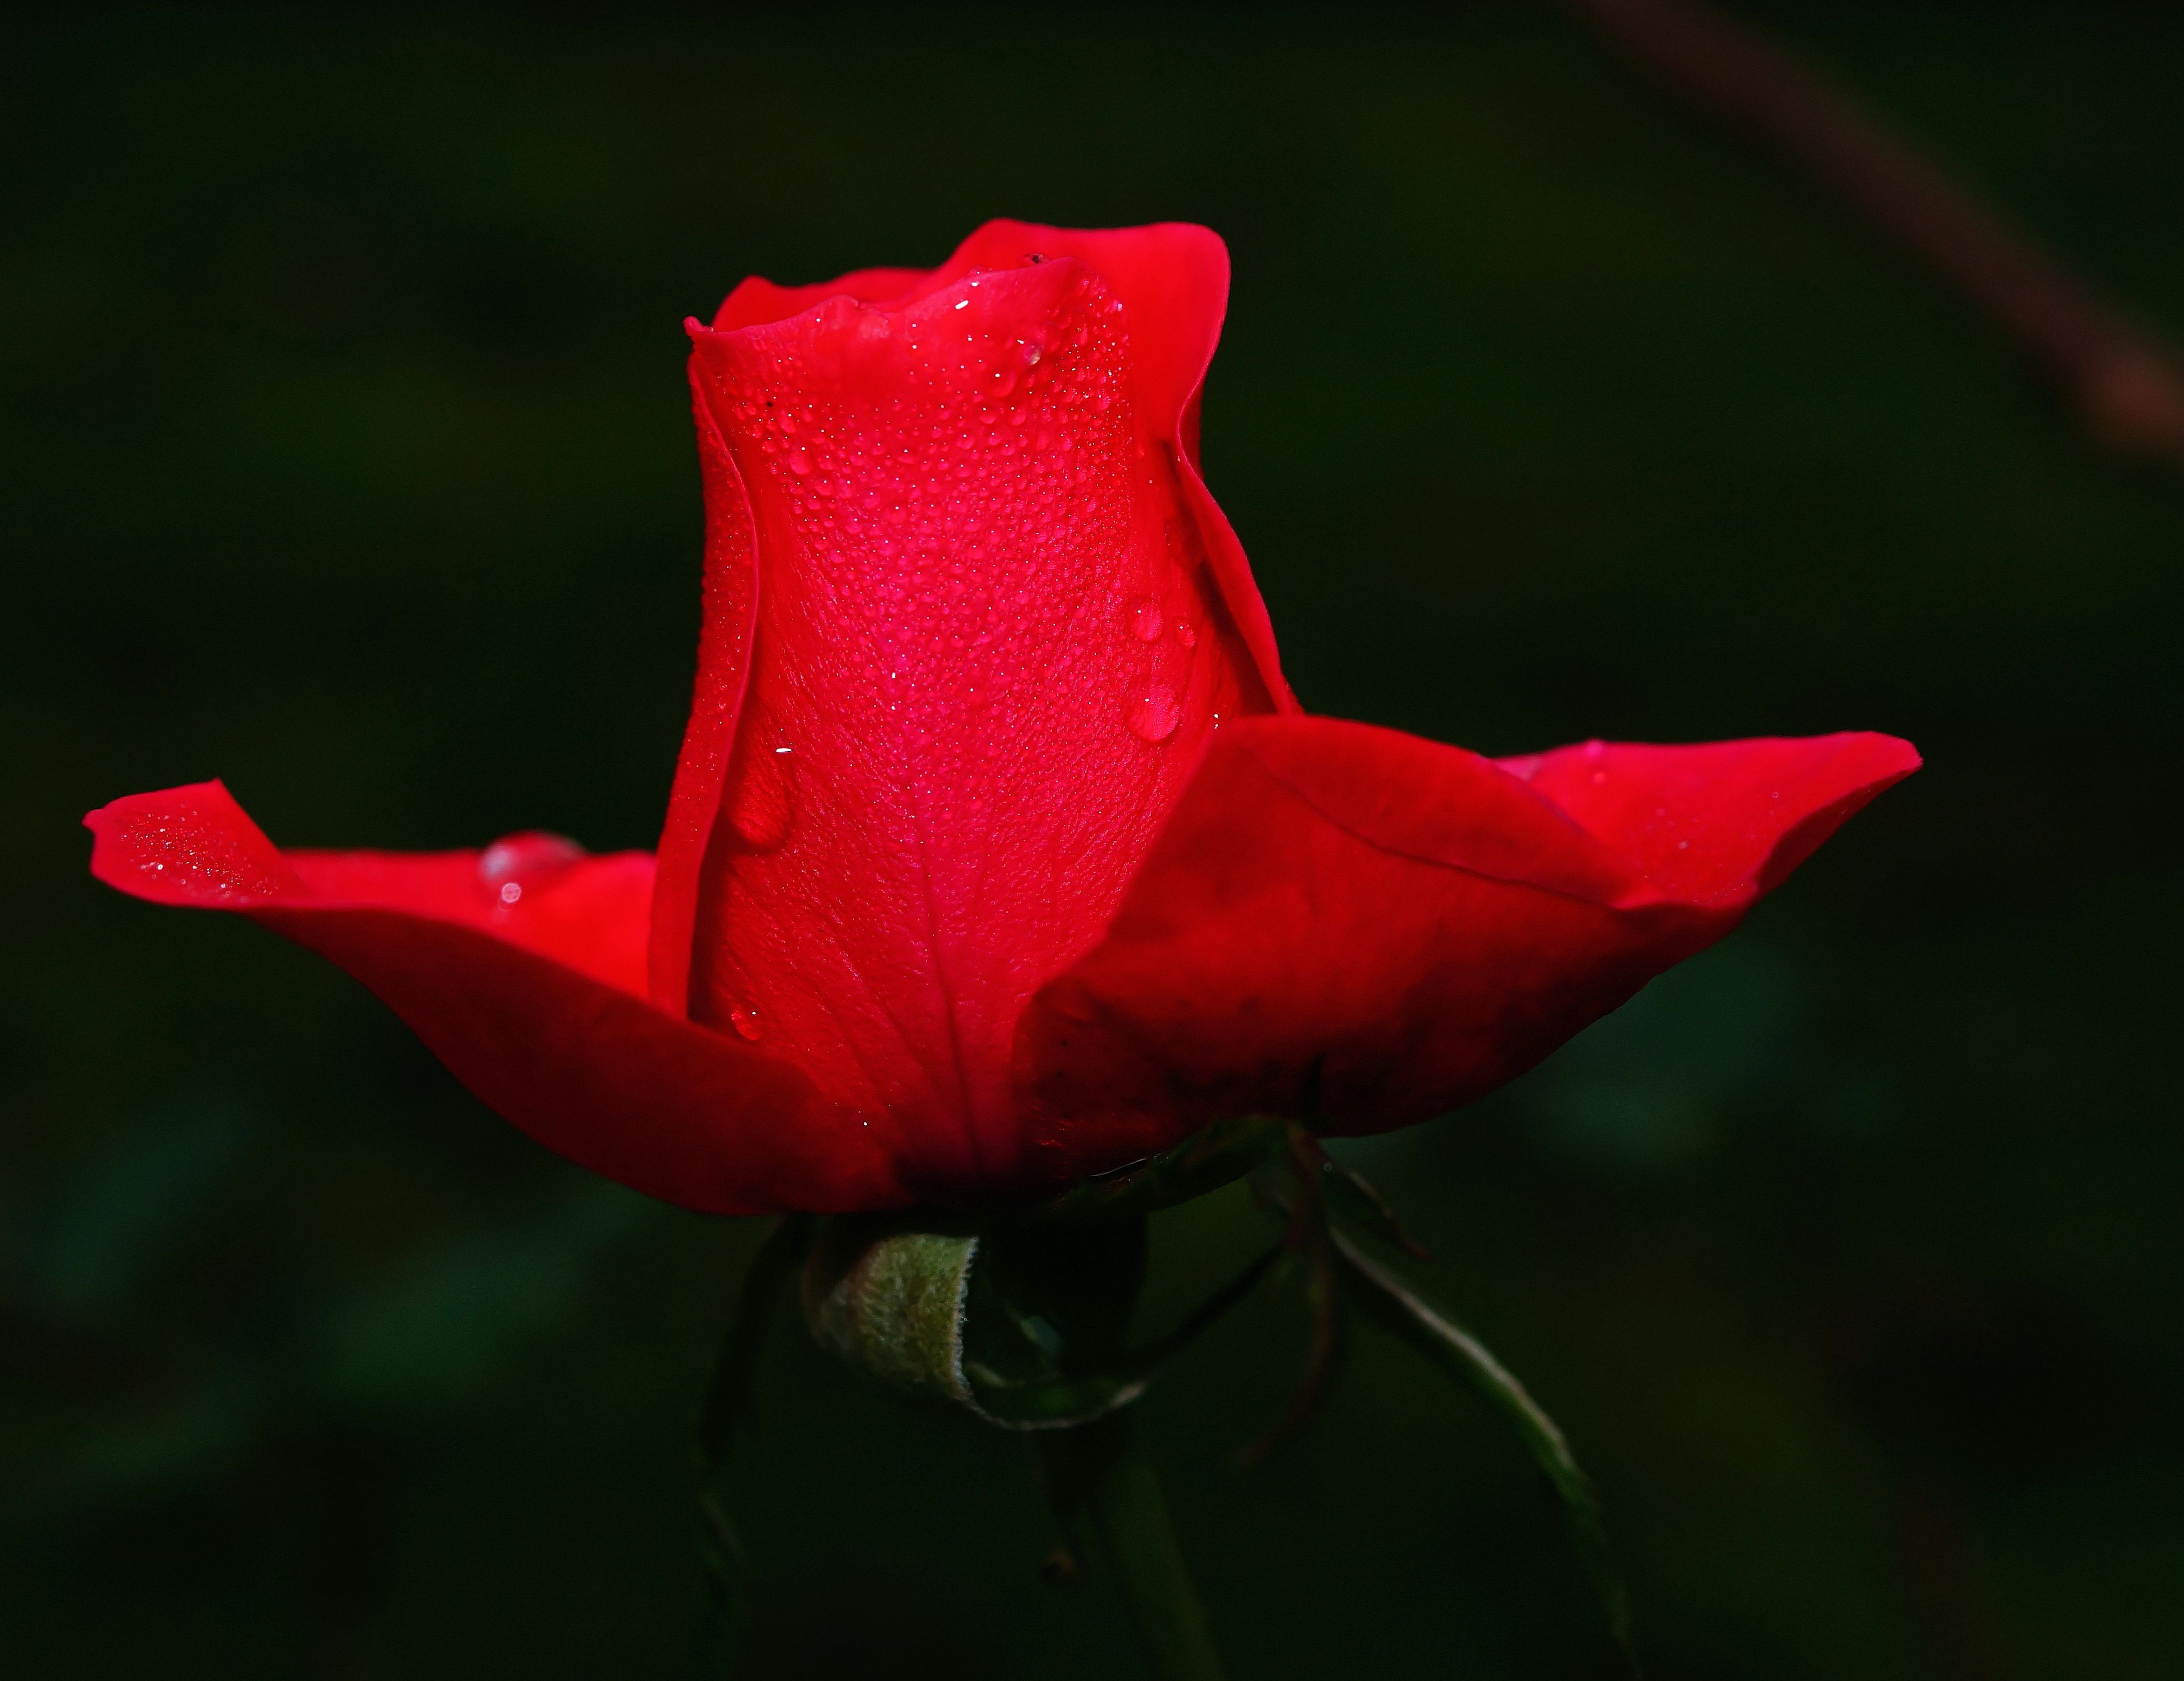
nature, blossom, plant, flower, petal, bloom, atmosphere, love, rose, red, macro, romance, garden, together, pink, close, flora, close up, affection, bright, bud, mood, tender, feelings, tenderness, macro photography, flowering plant, garden roses, rose family, plant stem, land plant